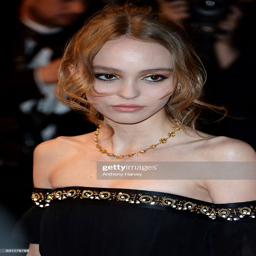
actor attends premiere during festival at festivals .